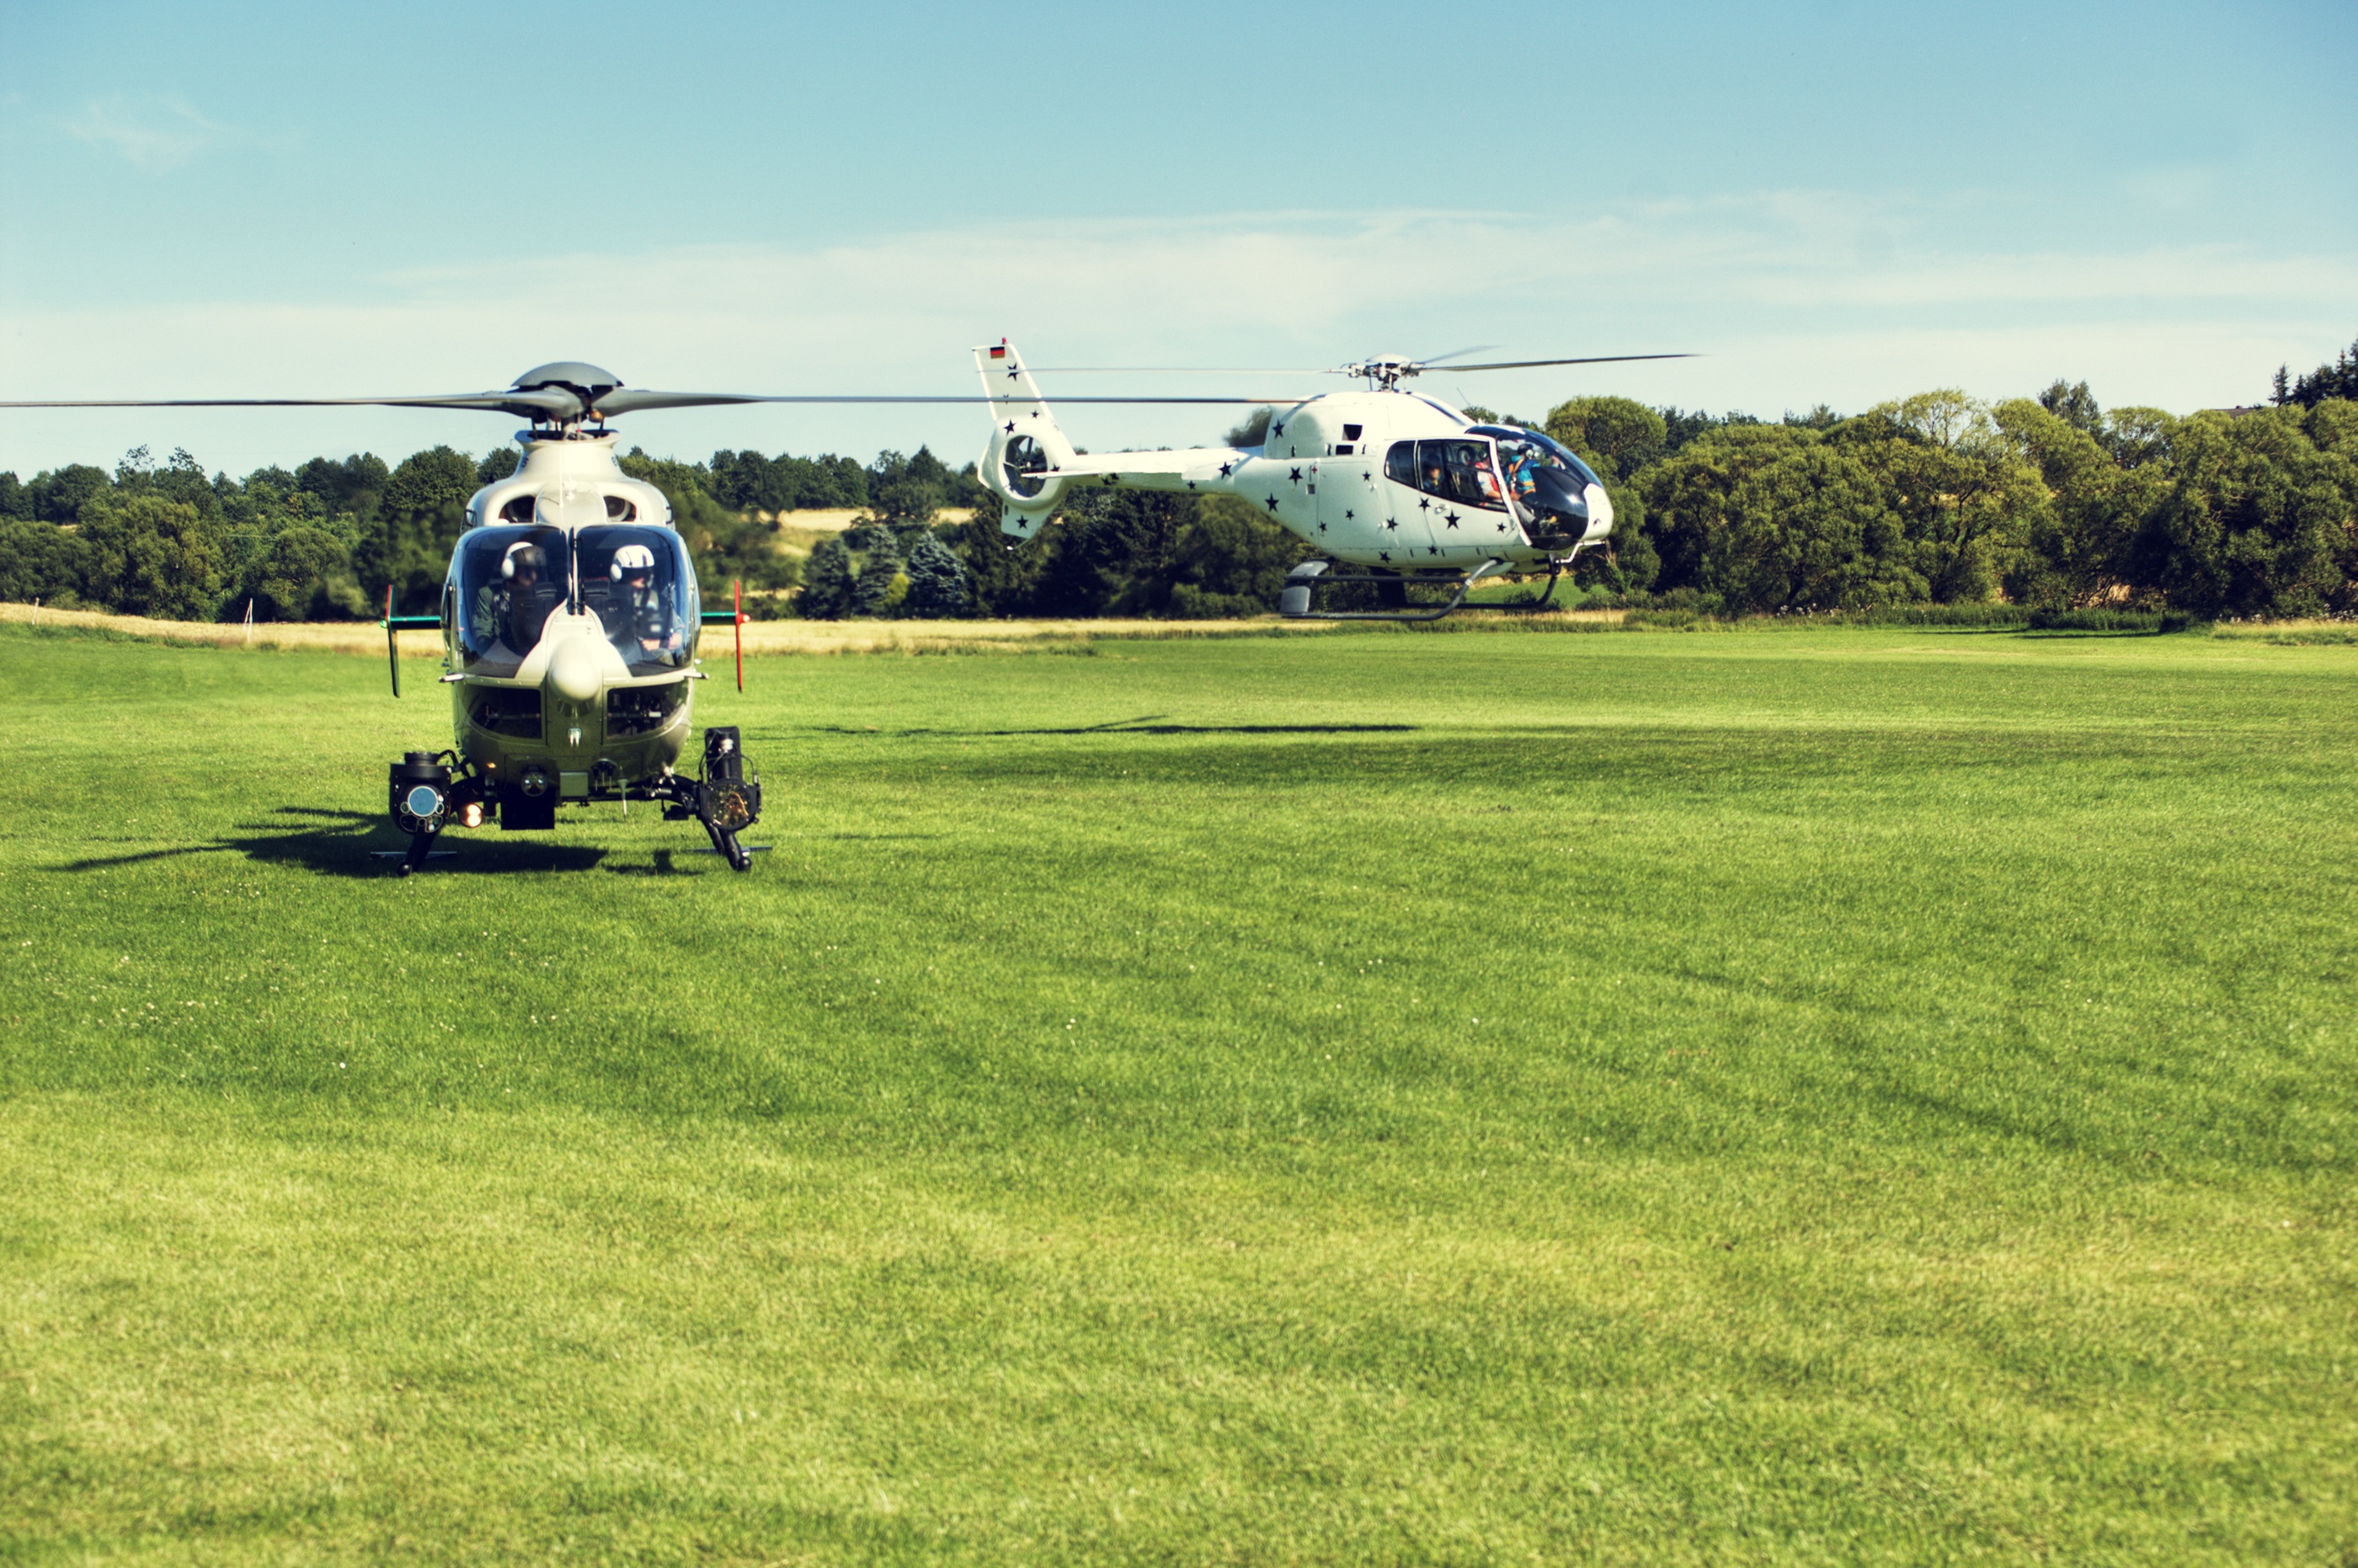
forest, grass, technology, field, farm, lawn, meadow, air, fly, airport, aircraft, green, vehicle, aviation, pasture, flight, weather, agriculture, helicopter, plain, grassland, rotor, rotors, rotorcraft, take off, buoyancy, rural area, rotor blades, flugshow, flying machine, air monitoring, atmosphere of earth